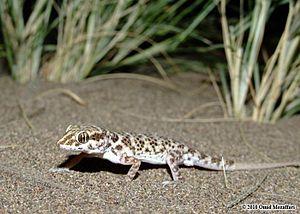
Bunopus est un genre de gecko de la famille des Gekkonidae.
Bunopus tuberculatus est une espèce de geckos de la famille des Gekkonidae.